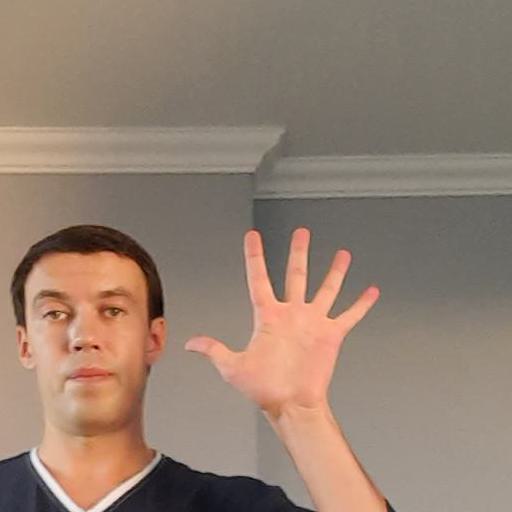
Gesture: palm